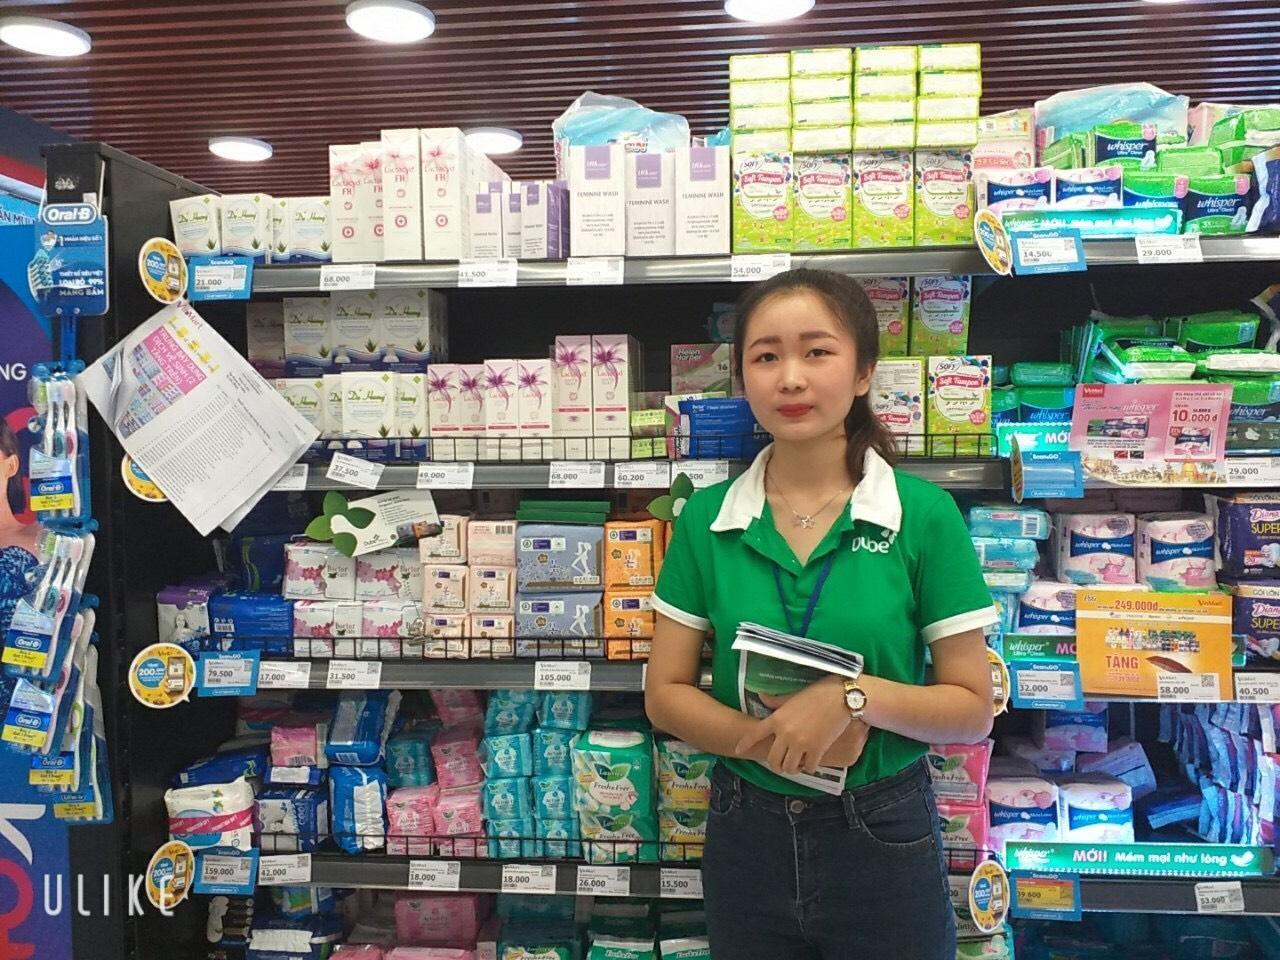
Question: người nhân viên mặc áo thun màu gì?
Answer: người nhân viên mặc áo thun màu xanh lá